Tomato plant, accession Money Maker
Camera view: vertical (180 deg); turntable rotation: 150 degrees
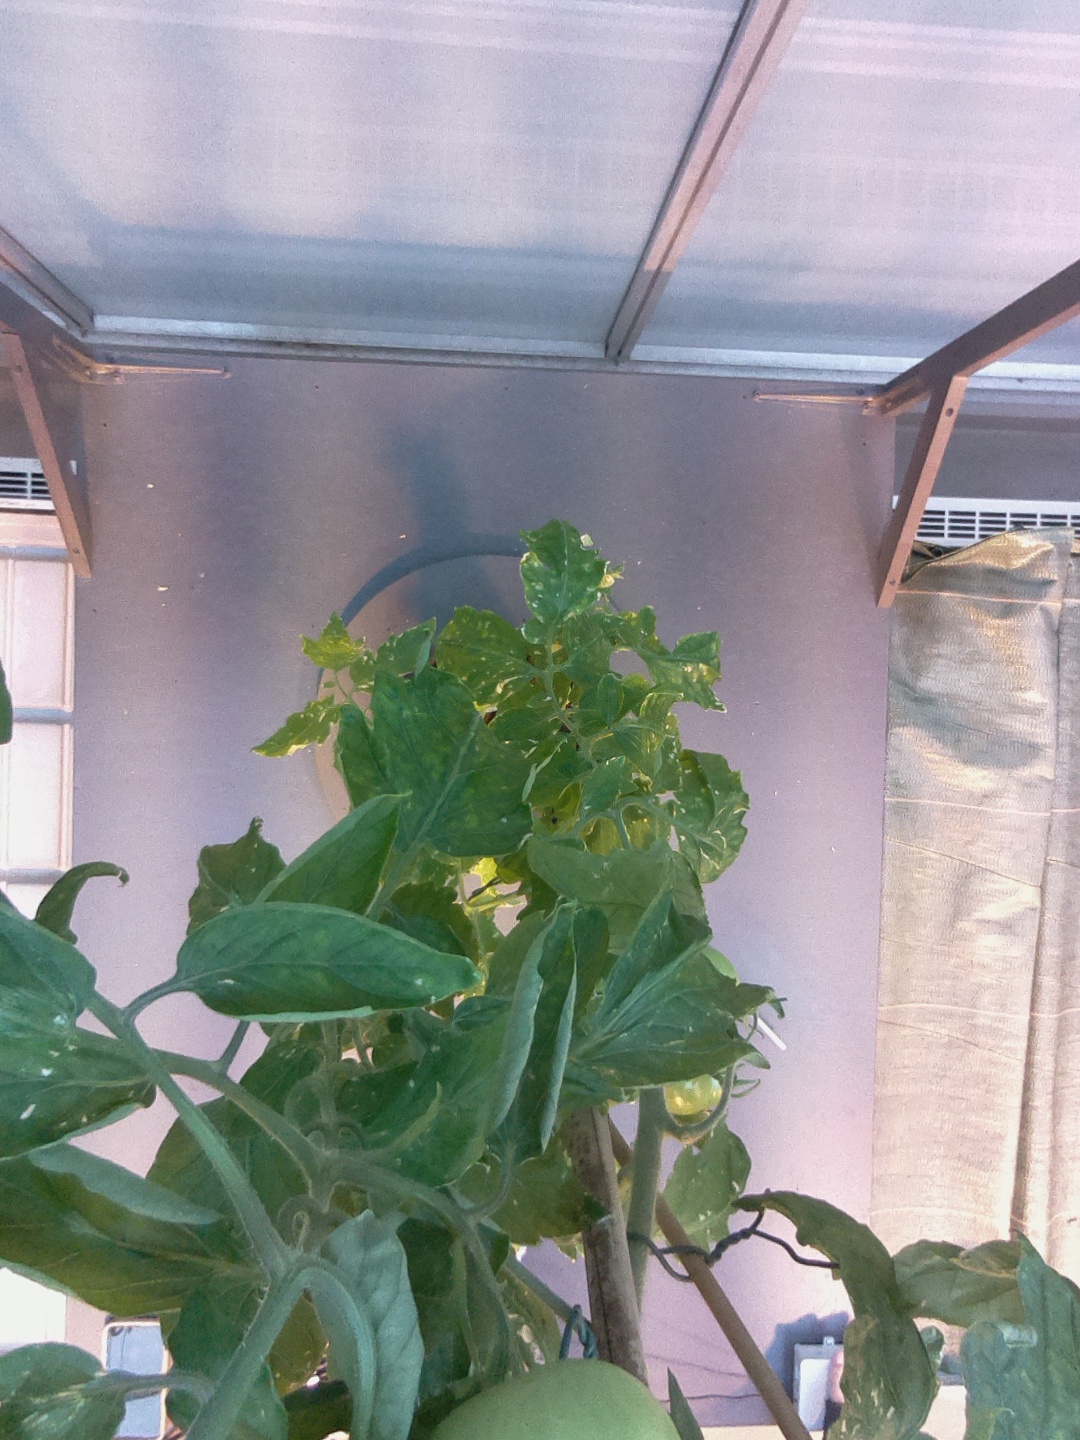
BBCH growth stage 76: 60%-70% of final fruit size